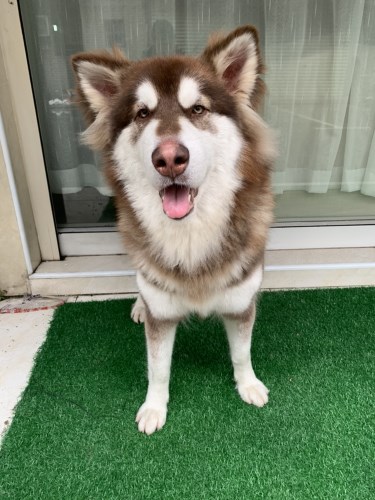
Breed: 1324-n000004-malamute